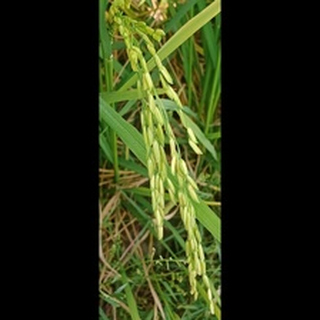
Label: healthy_rice